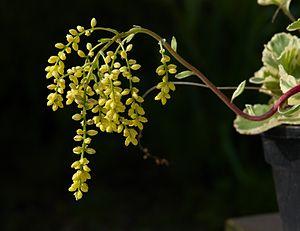
Goutte d`Or Other photos of the same plant